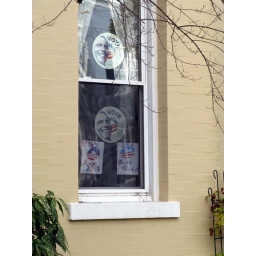
Decorated house window in Washington, DC